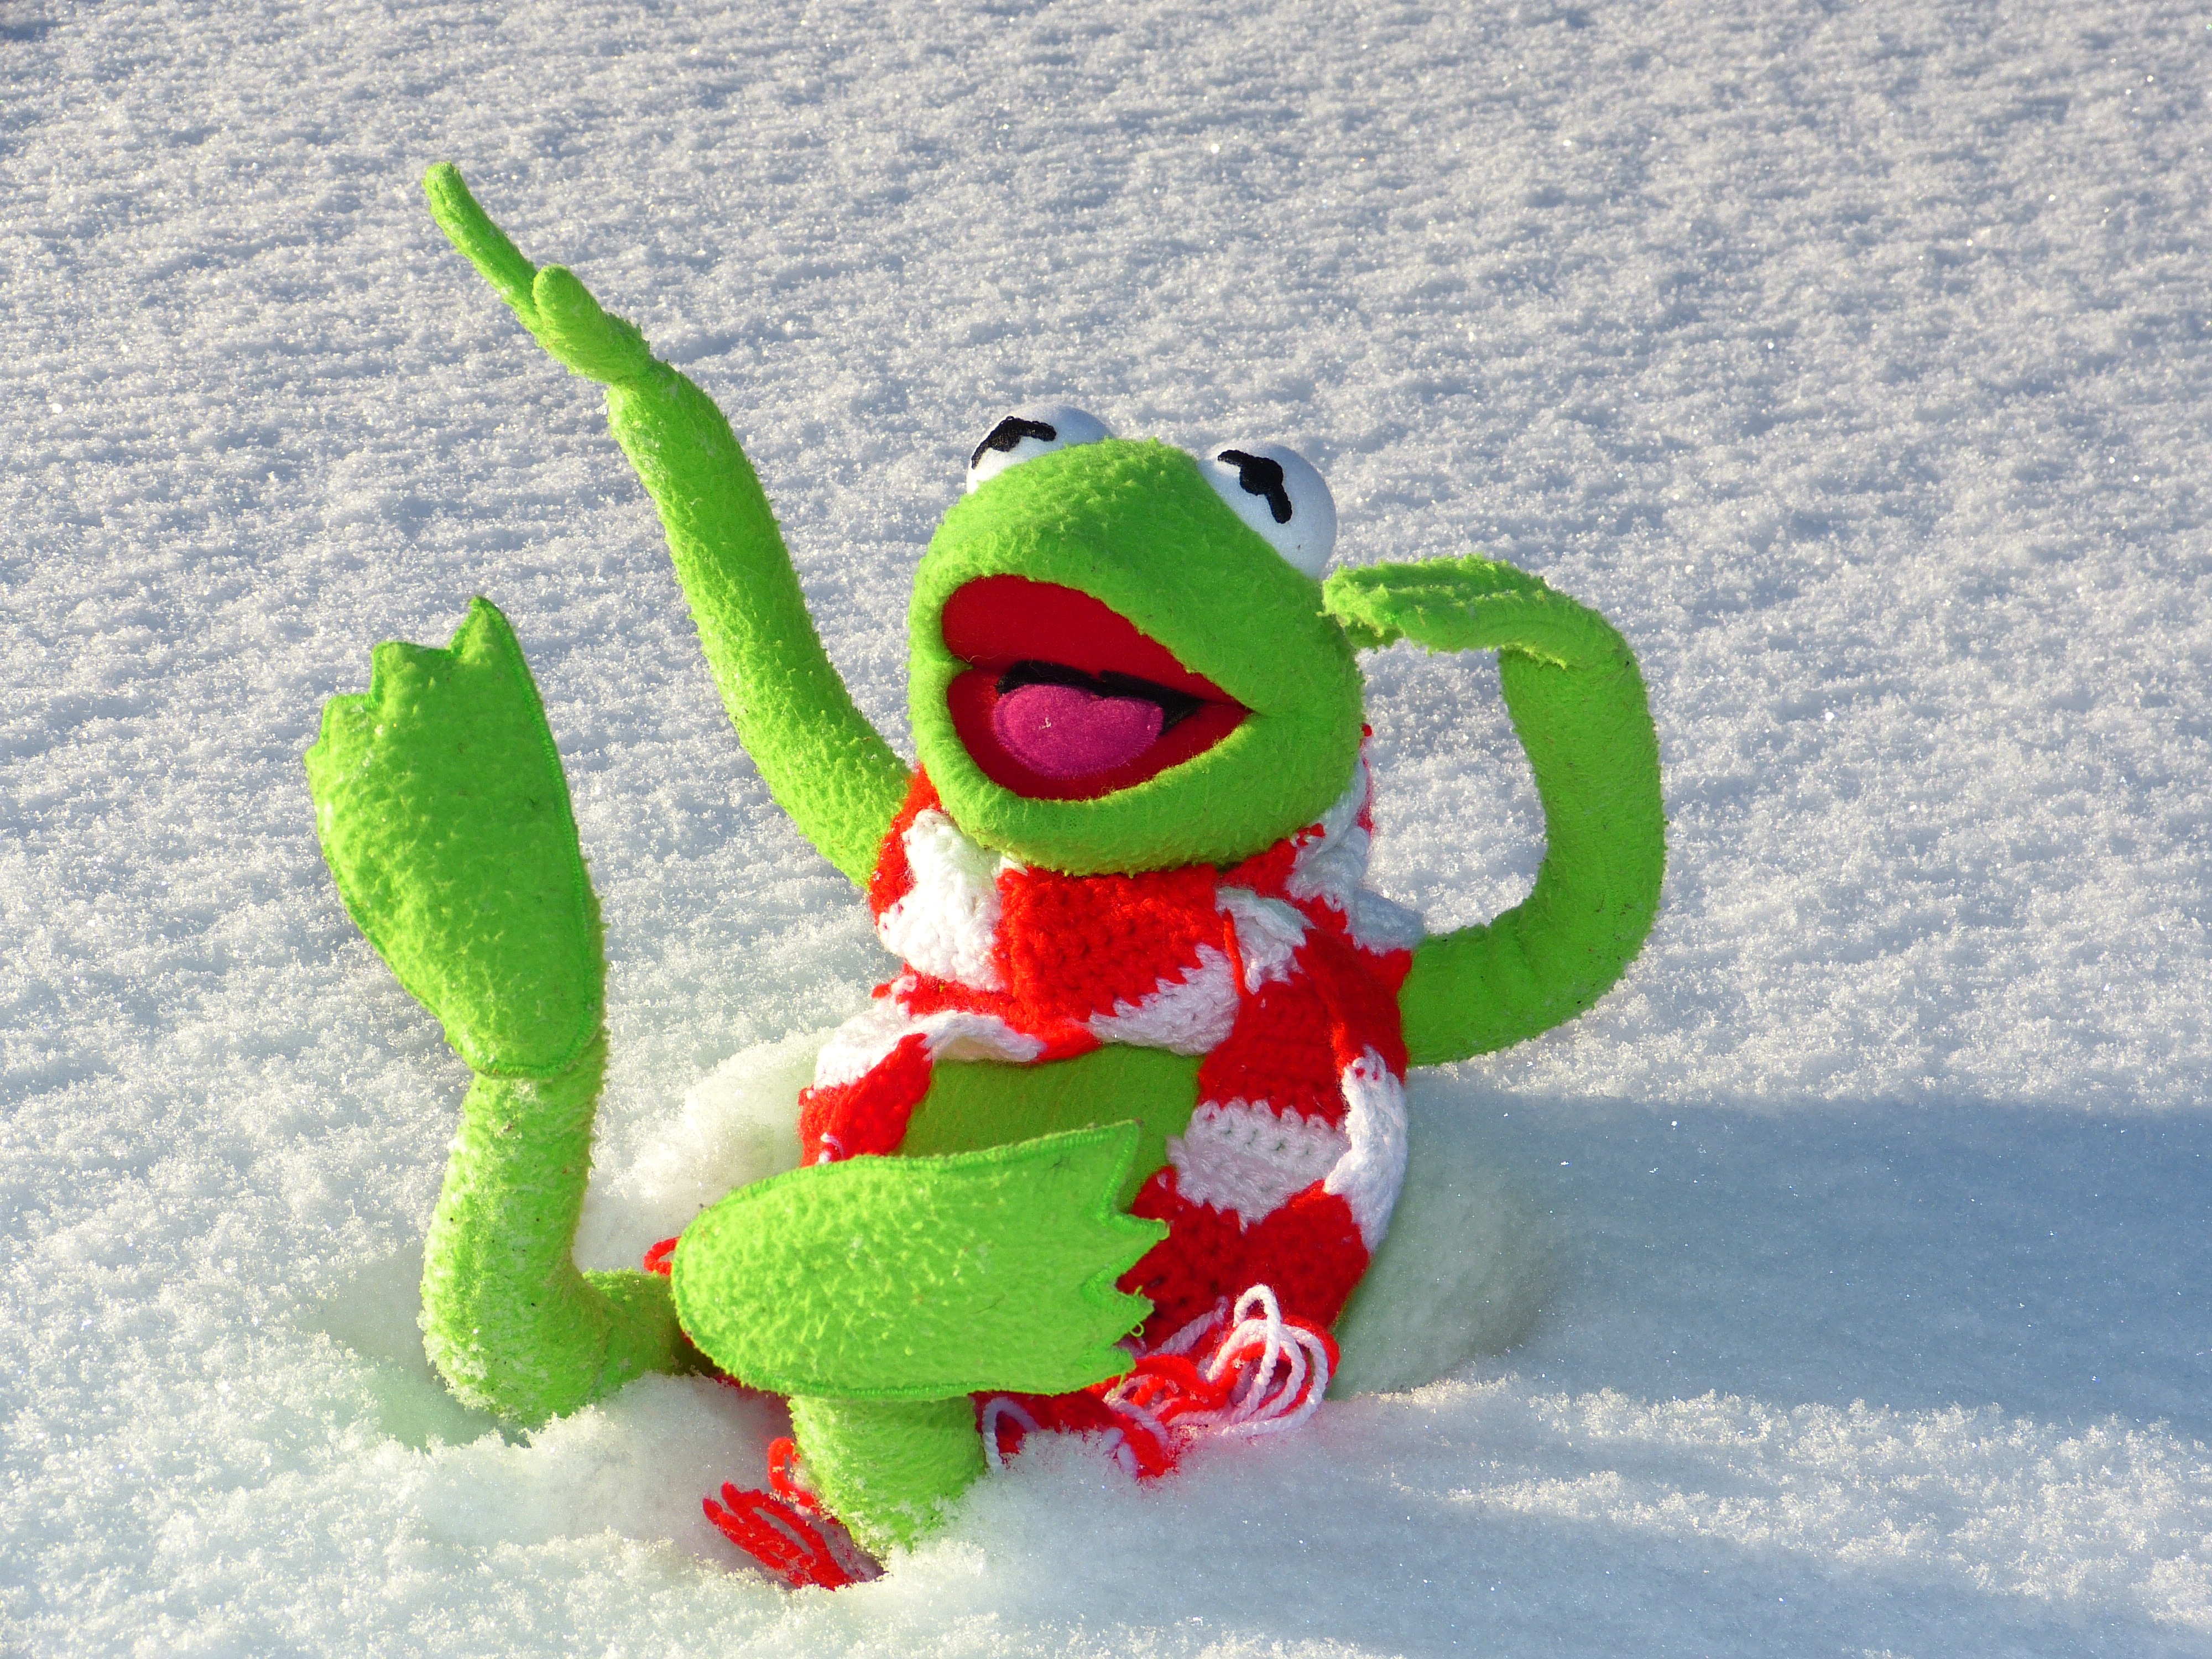
snow, cold, winter, green, frog, amphibian, toy, textile, fun, plush, kermit, stuffed toy